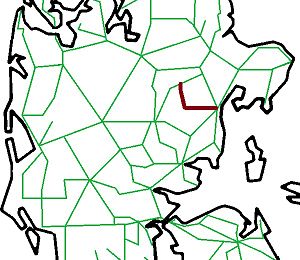
Aarhus-Hammel-Thorsø Jernbane
Banens placering
"Aarhus-Hammel-Thorsø Jernbane – eller Hammelbanen – var en dansk privatbane 1902-56, der strakte sig fra ""Hammelbanegården"" i Aarhus til Hammel by.